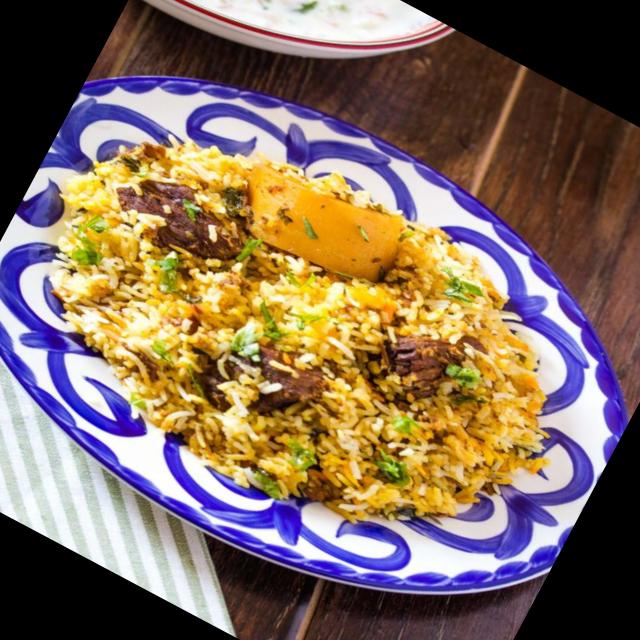
Dish: biryani